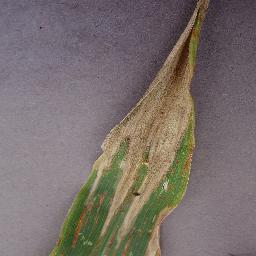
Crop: corn
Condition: (maize)_northern_blight